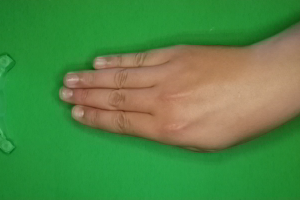
Label: paper